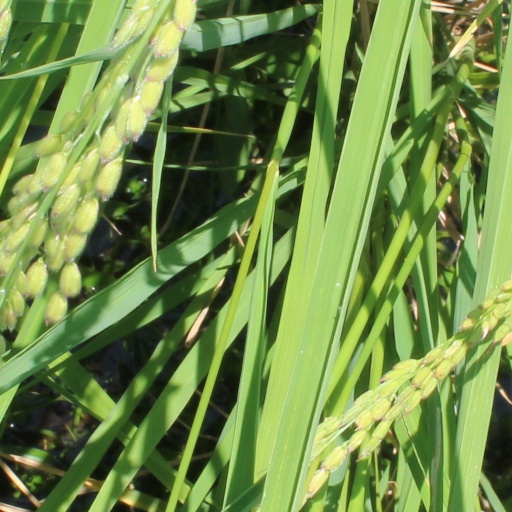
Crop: rice